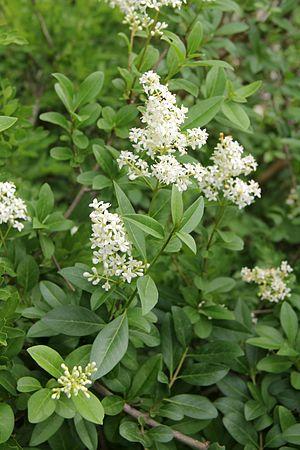
Saint-Michel-en-Grève [sɛ̃.miʃɛl‿ɑ̃.gʁɛv] est une commune française du département des Côtes-d'Armor, dans la région Bretagne, en France. À l'origine une commune vivant essentiellement de son agriculture, elle a connu un essor important avec l'arrivée du tourisme. Le village a compté jusqu'à six hôtels répartis dans la rue principale, il n'en reste plus aucun aujourd'hui.
Ligustrum est un genre de plantes dicotylédones de la famille des Oleaceae, originaire d'Eurasie et d'Afrique du Nord, qui comprend une cinquantaine d'espèces.
Plestin-les-Grèves [plɛstɛ̃ le gʁɛv] est une commune bretonne, située en bordure de la Manche, dans le département des Côtes-d'Armor, en Région Bretagne. Elle porte le nom d'un saint gallois, Gestin.